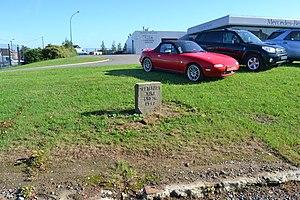
Ancien puits du Charbonnage du Homvent à fr:Beyne-Heusay, Belgique
La Société anonyme des Charbonnages de Wérister est une ancienne société d'exploitation de charbonnages de la région belge de Liège.